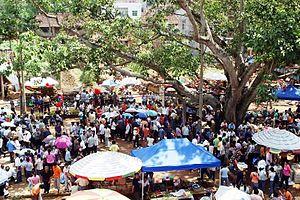
Le Bourg de Liuqiao est un district administratif de la région autonome Zhuang du Guangxi en Chine. Il est placé sous la juridiction de la Xian de Fusui.